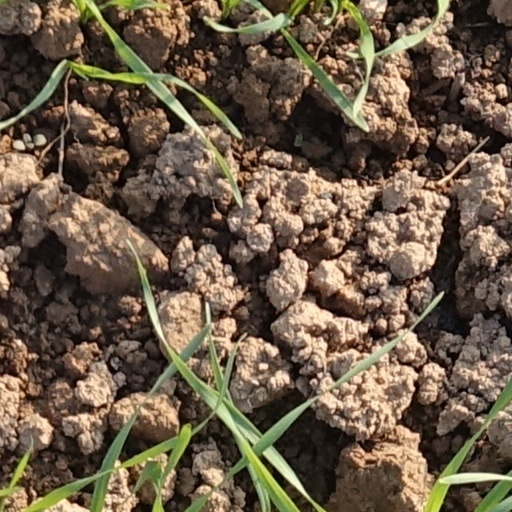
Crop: wheat